Nozomi Okuhara

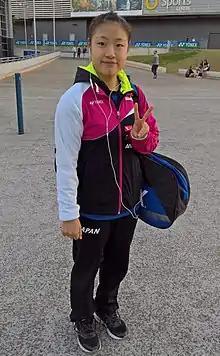
Okuhara at 2017 Australia Open.

is a Japanese badminton player. A former World's number 1 in the BWF rankings for the women's singles, she is well known for her speed, agility and endurance. She won a bronze at the 2016 Summer Olympics, and gold medal at the 2017 World Championships.